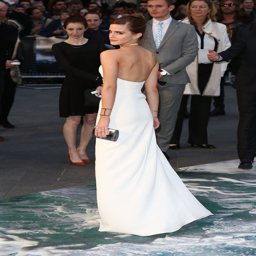
actor wore white to the premiere of prophet on monday night .